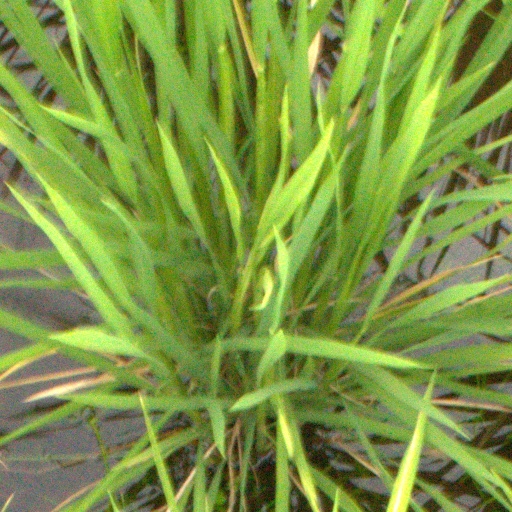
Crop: rice